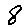
Label: 8